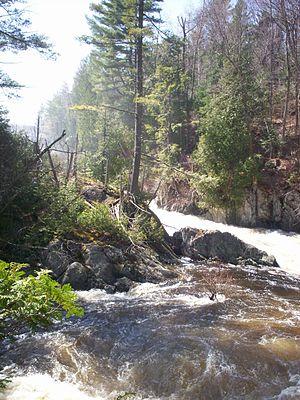
Franklin, est une ville des États-Unis dans le comté de Franklin, dans l'état de New York.